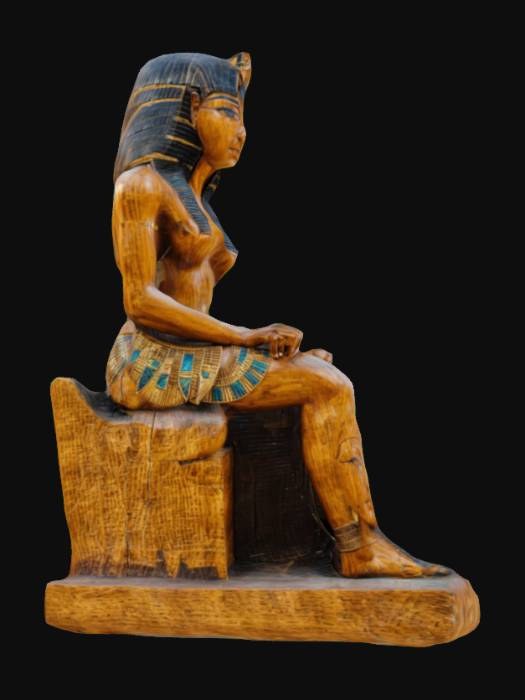
미적 점수 (1~10점): 8